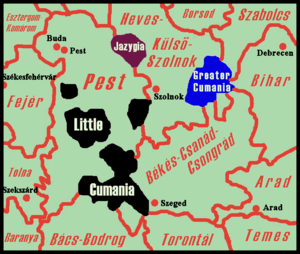
La Grande Coumanie est une région historique et géographique de Hongrie, qui était au XVIIIᵉ siècle enclavée dans la partie est du comitat de Heves et Külső-Szolnok, à l'ouest de ceux de Szabolcs, Bihar et Békés, entre la Tisza et l'actuel Hortobágy-Berettyó, affluent du Körös.
La Petite Coumanie est une région historique et géographique de Hongrie enclavée dans l'actuel département de Bács-Kiskun, s'étendant entre le Danube et la Tisza.